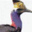
Label: bird